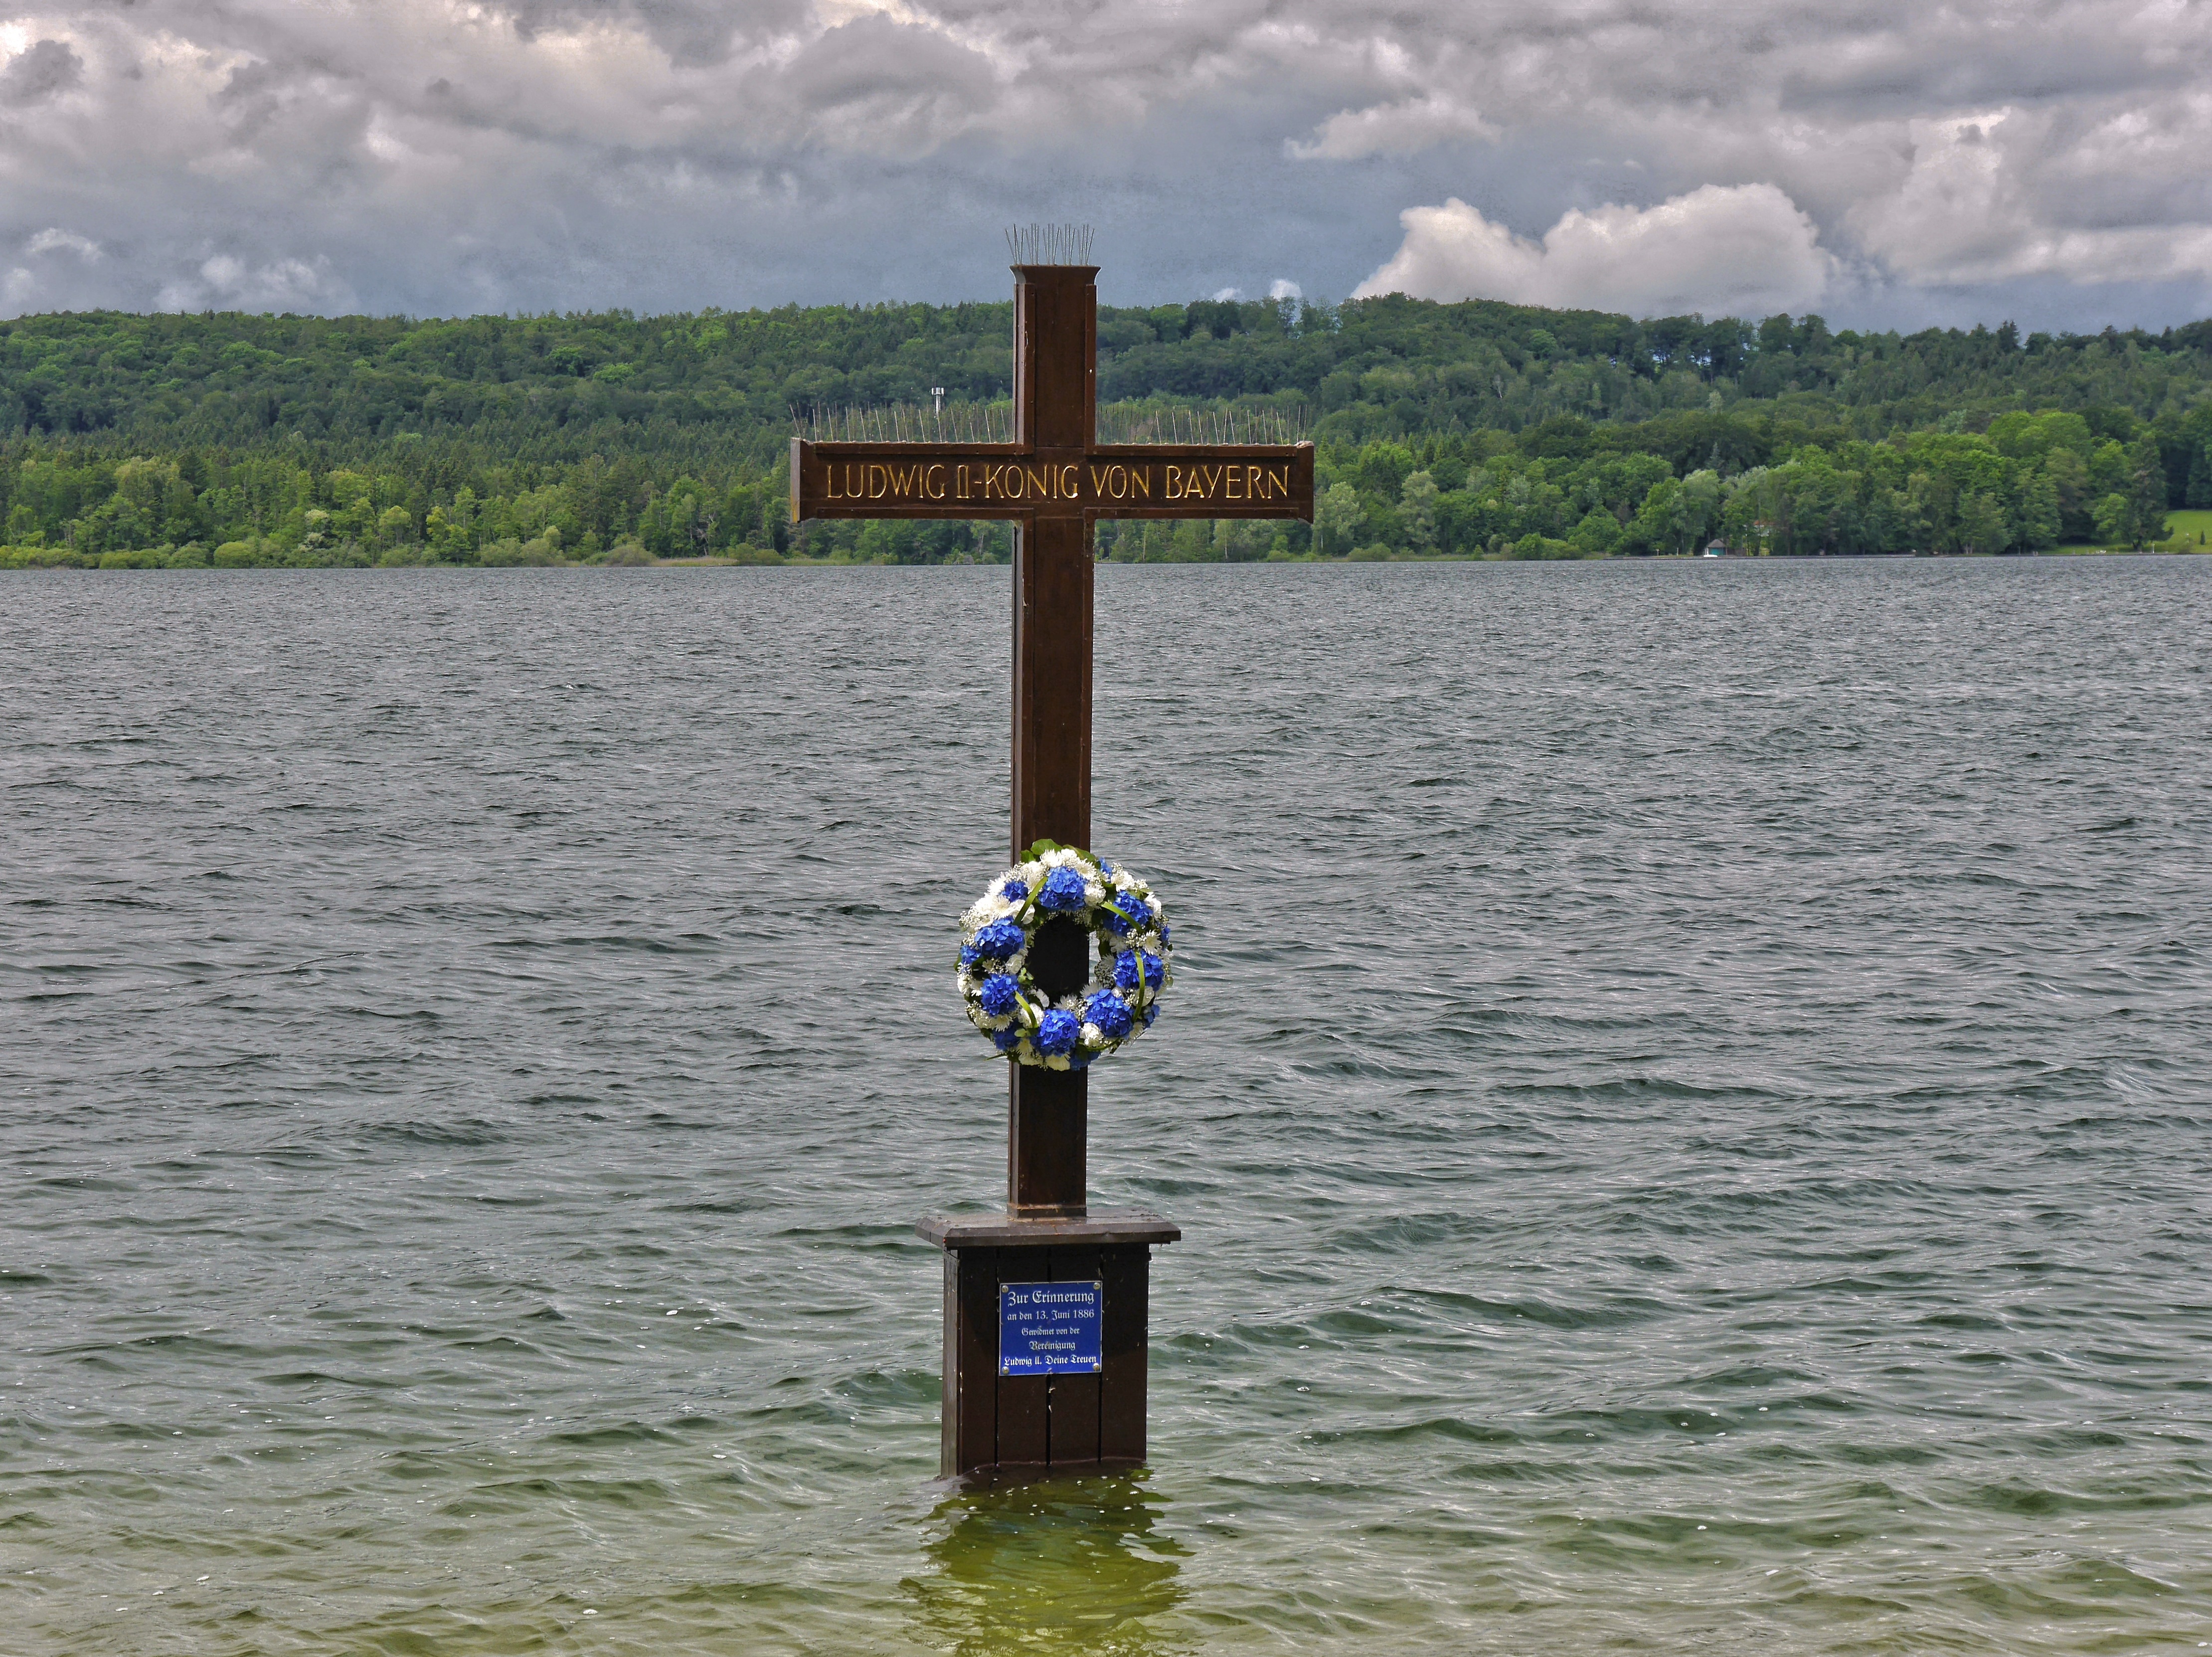
sea, lake, wind, vehicle, votive chapel, schlo berg, king ludwig ii, 130 most most wanted, commemorative cross